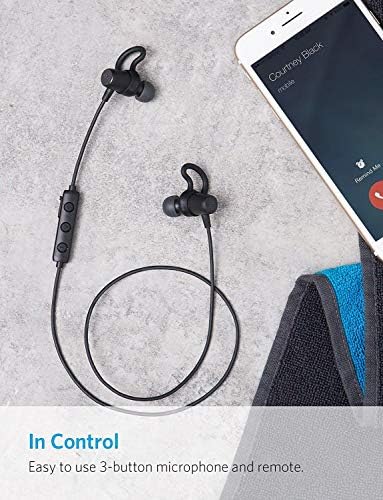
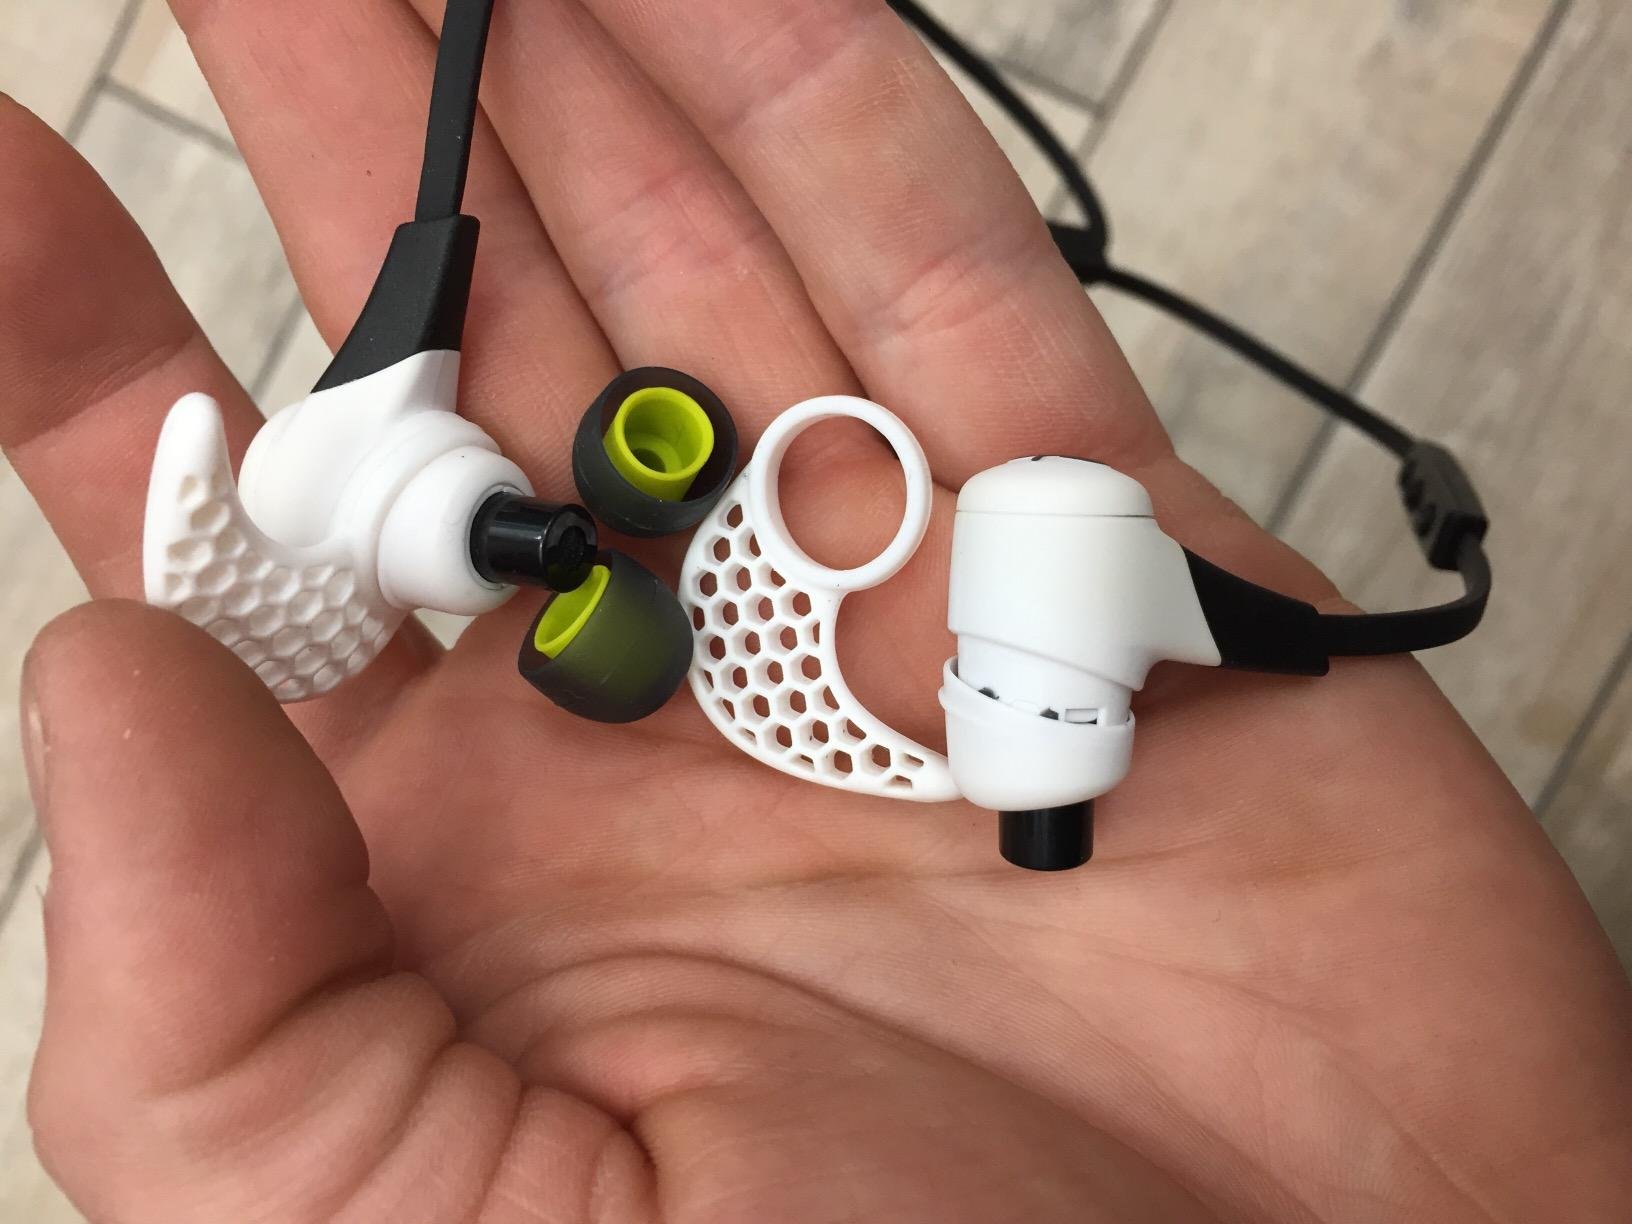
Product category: headphones
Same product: no